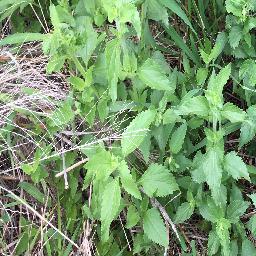
Label: siam_weed